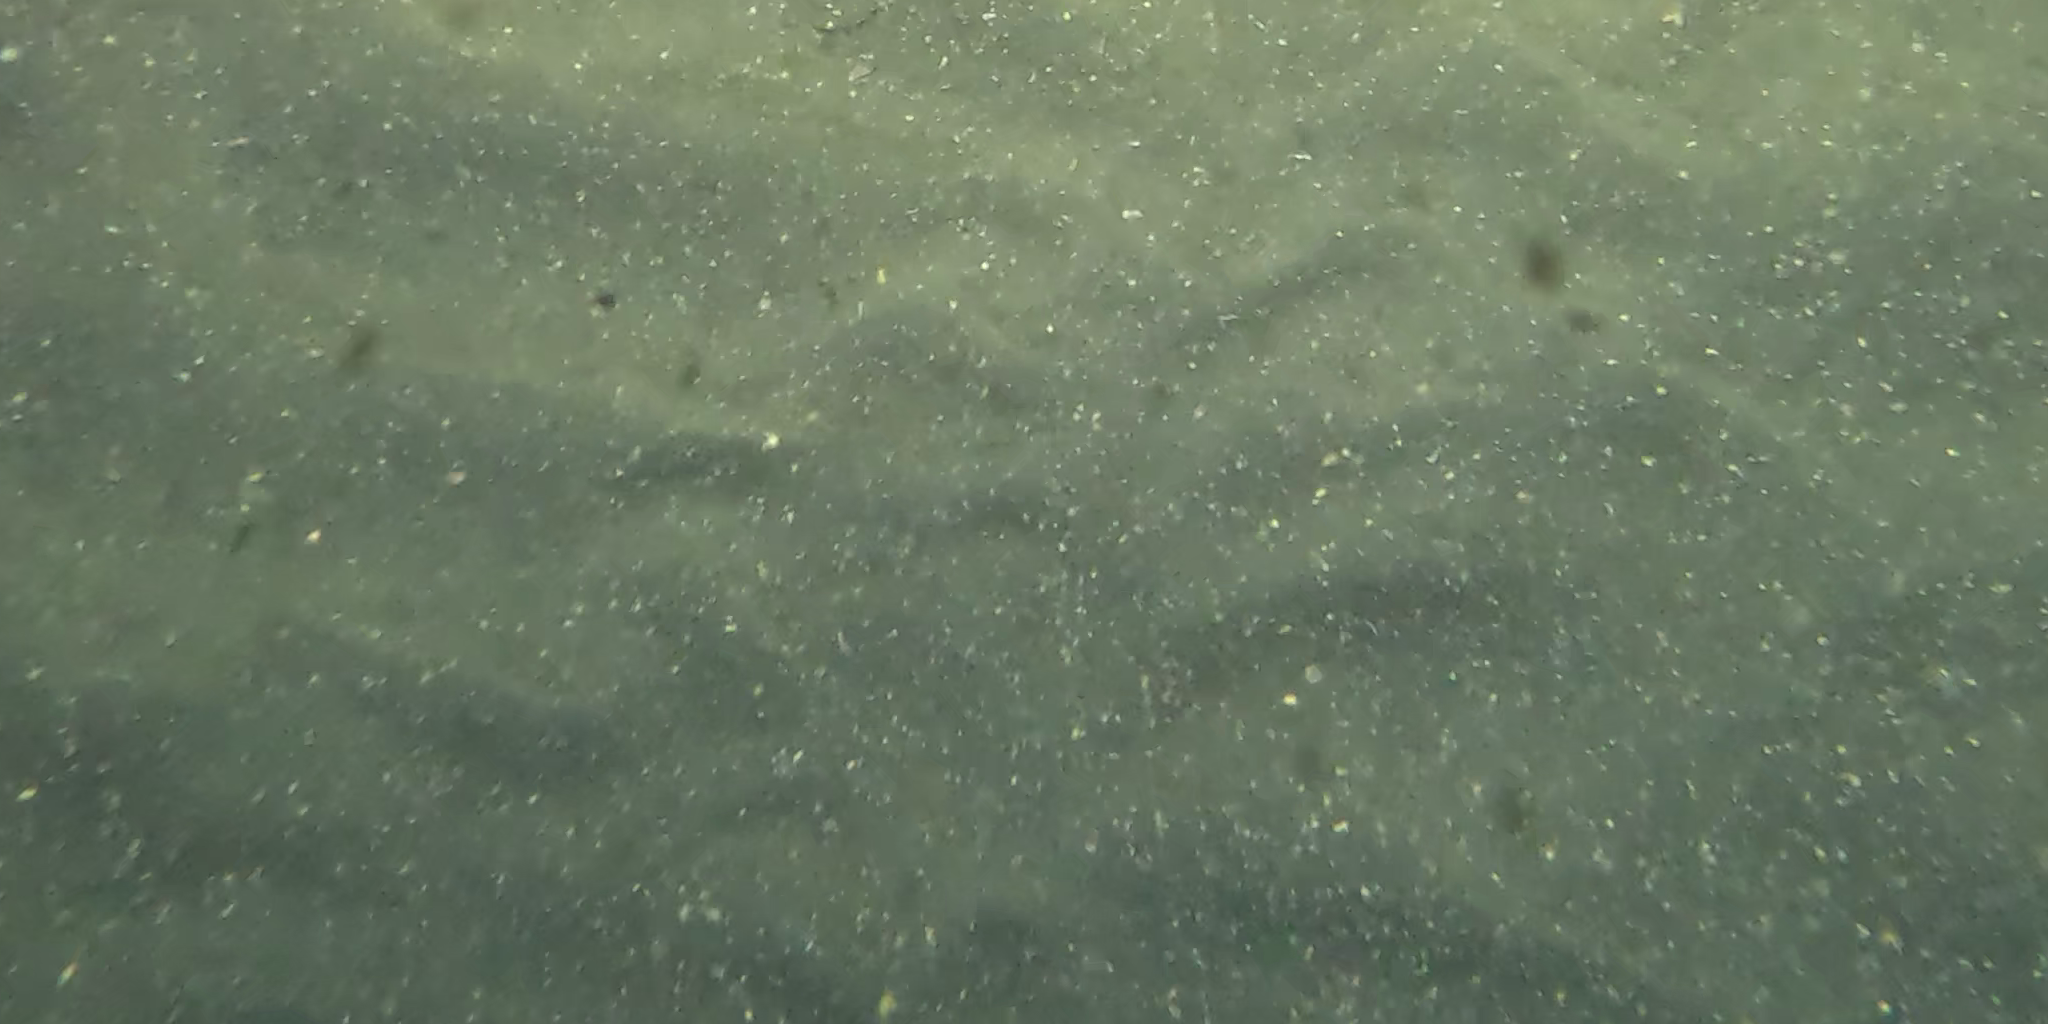
Seabed habitat: sand